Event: Nepal Earthquake
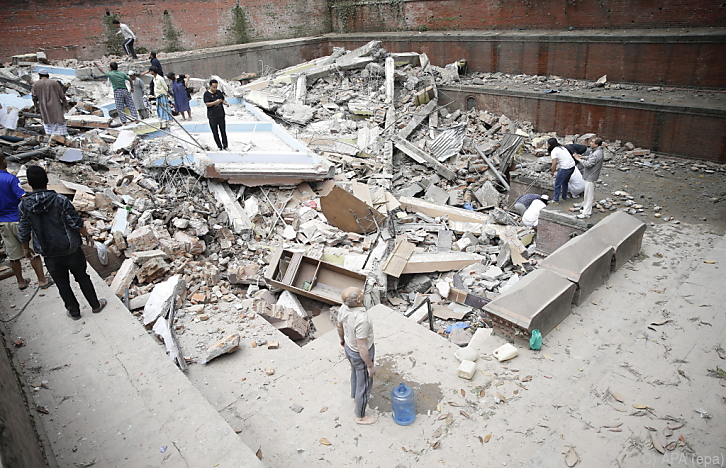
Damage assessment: damage